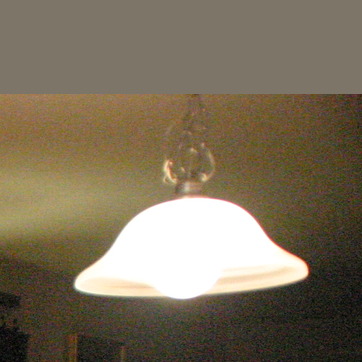
Material: metal